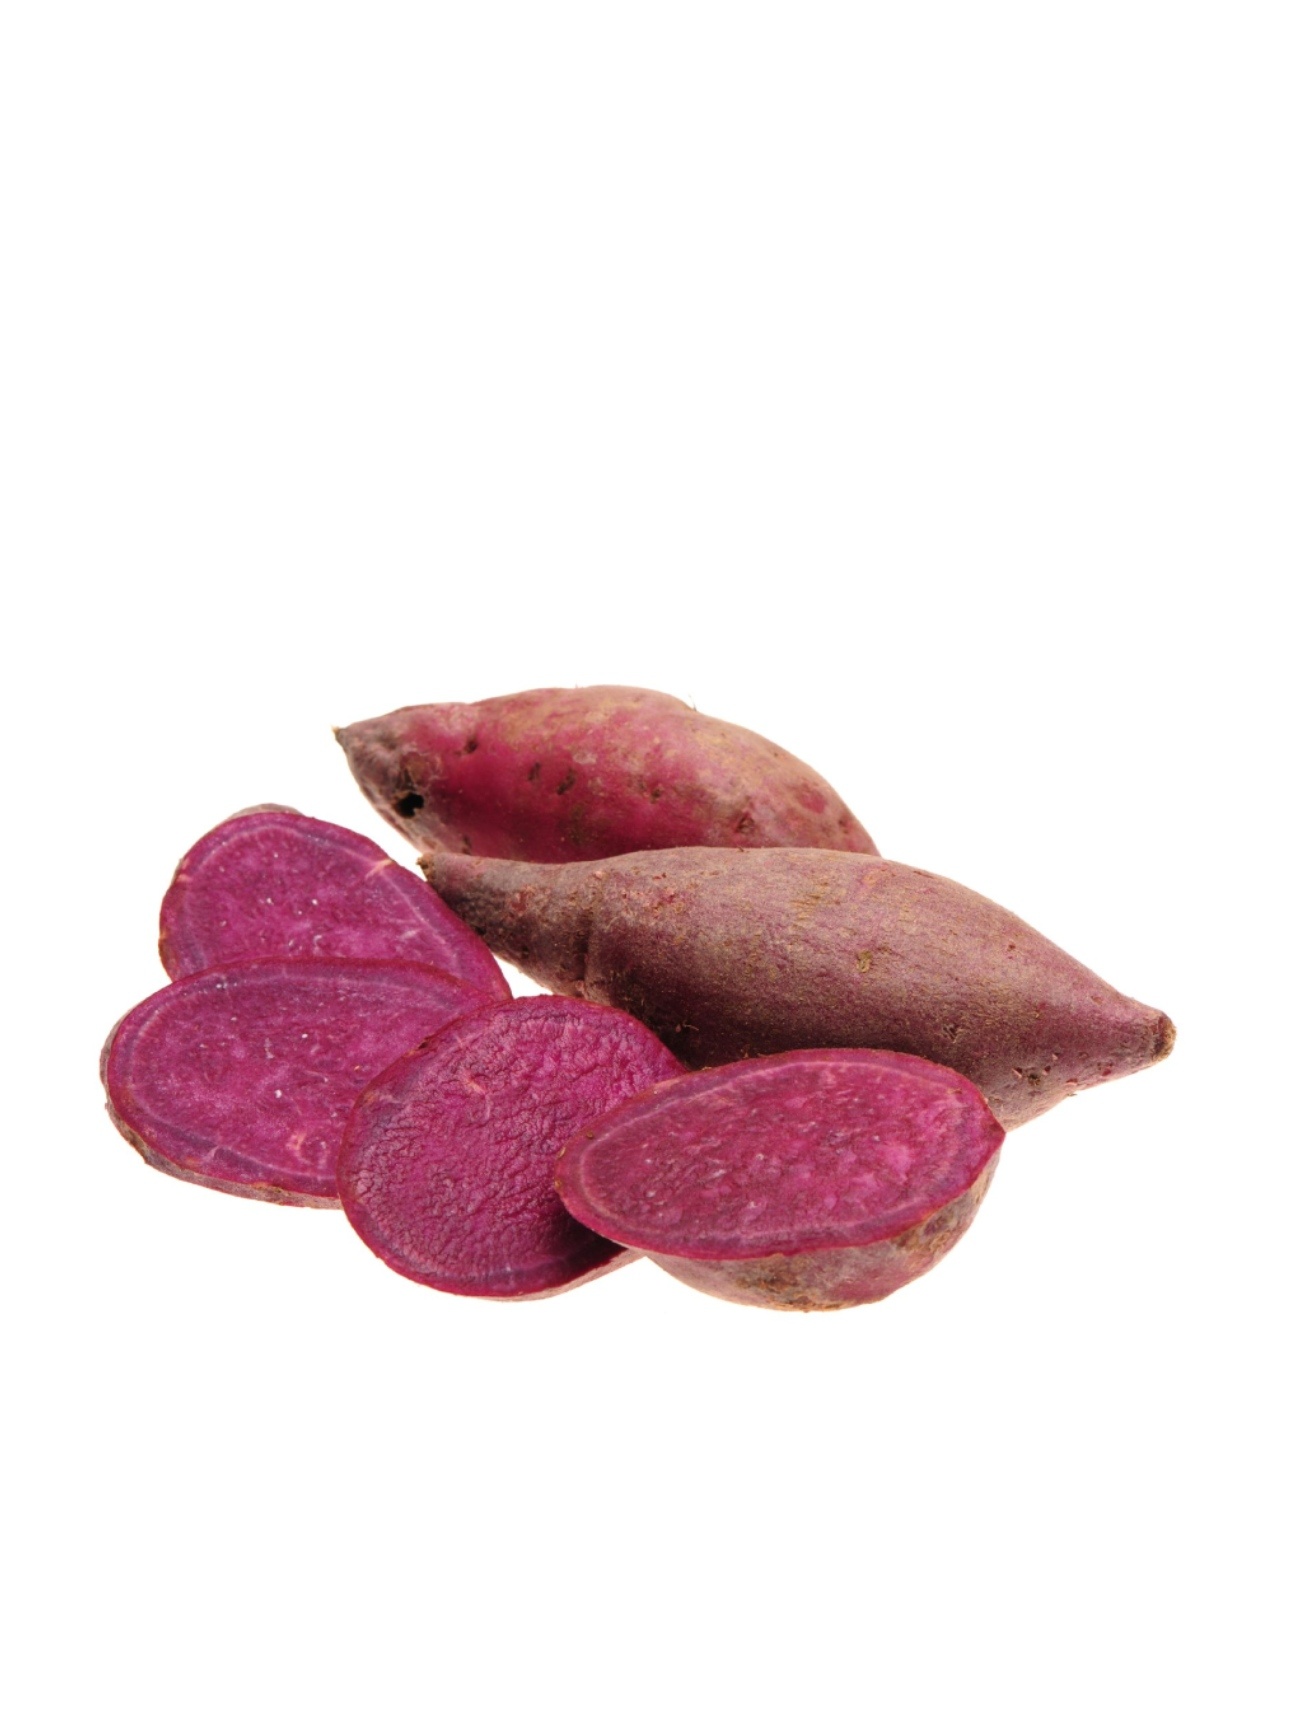
JAPANESE SWEET POTATO (PURPLE) +/-500G
JAPANESE SWEET POTATO (PURPLE) +/-500G
Brand: Village Grocer - EkoCheras
Category: Food, Beverages & Tobacco > Food Items > Fruits & Vegetables > Fresh & Frozen Vegetables > Sweet Potatoes